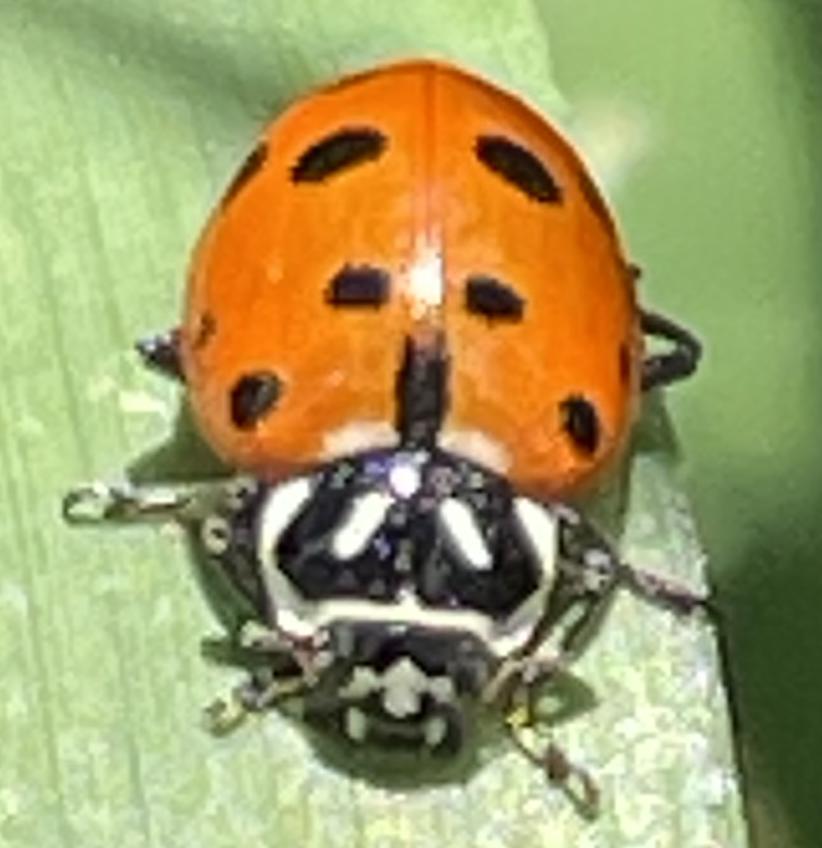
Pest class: predators